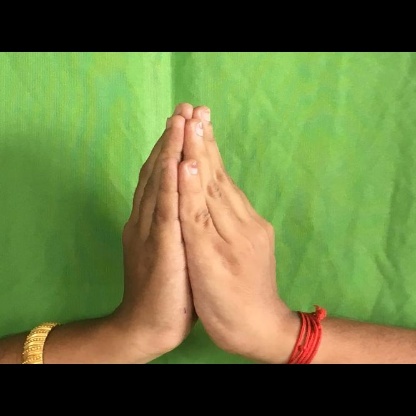
Mudra: Anjali